Katarzyna Niewiadoma

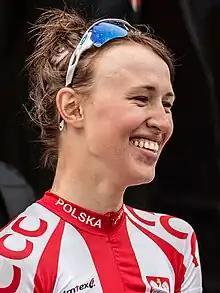
Niewiadoma at the 2014 UCI Road World Championships

Niewiadoma then went on to take her first podium spot in a stage race. Together with Anna van der Breggen and Vos she dominated racing during the inaugural edition of the Ladies Tour of Norway and placed 3rd, winning the young rider and mountains classifications. In September, she signed a two-year contract extension with the team and concluded preparations for the World Championships with a start in the Premondiale Giro della Toscana, placing 8th overall. On a hilly World Championships route in Ponferrada, Spain, she led the Polish team in the road race, coming to the finish in 11th place after a sprint from the selected group.